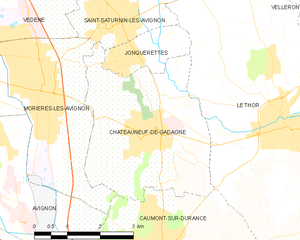
Carte des communes françaises Châteauneuf-de-Gadagne